Neoglaciation

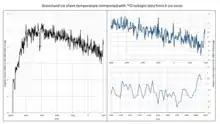
Greenland ice sheet temperatures interpreted with 18O isotope from 6 ice cores (Vinther, B., et al., 2009)

The neoglaciation ("renewed glaciation") describes the documented cooling trend in the Earth's climate during the Holocene, following the retreat of the Wisconsin glaciation, the most recent glacial period. Neoglaciation has followed the Hypsithermal or Holocene Climatic Optimum, the warmest point in the Earth's climate during the current interglacial stage, excluding the global warming-induced temperature increase starting in the 20th century. The neoglaciation has no well-marked universal beginning, in particular not in the Greenland Icecore temperatures: local conditions and ecological inertia affected the onset of detectably cooler (and wetter) conditions. It is, e.g., clearly visible in the Alpine tree border variation of the Kauner valley, both demonstrated together in the graph of H. J. Holm under Holocene.